Söse

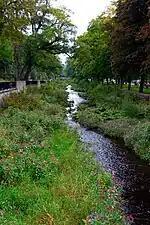
The Söse in Osterode

Söse is a river of Lower Saxony, Germany. It is a right tributary of the river Rhume and long.